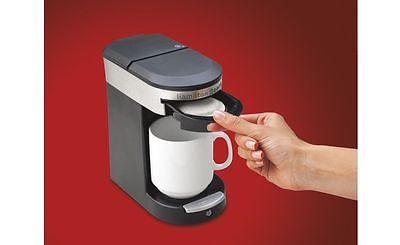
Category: coffee maker